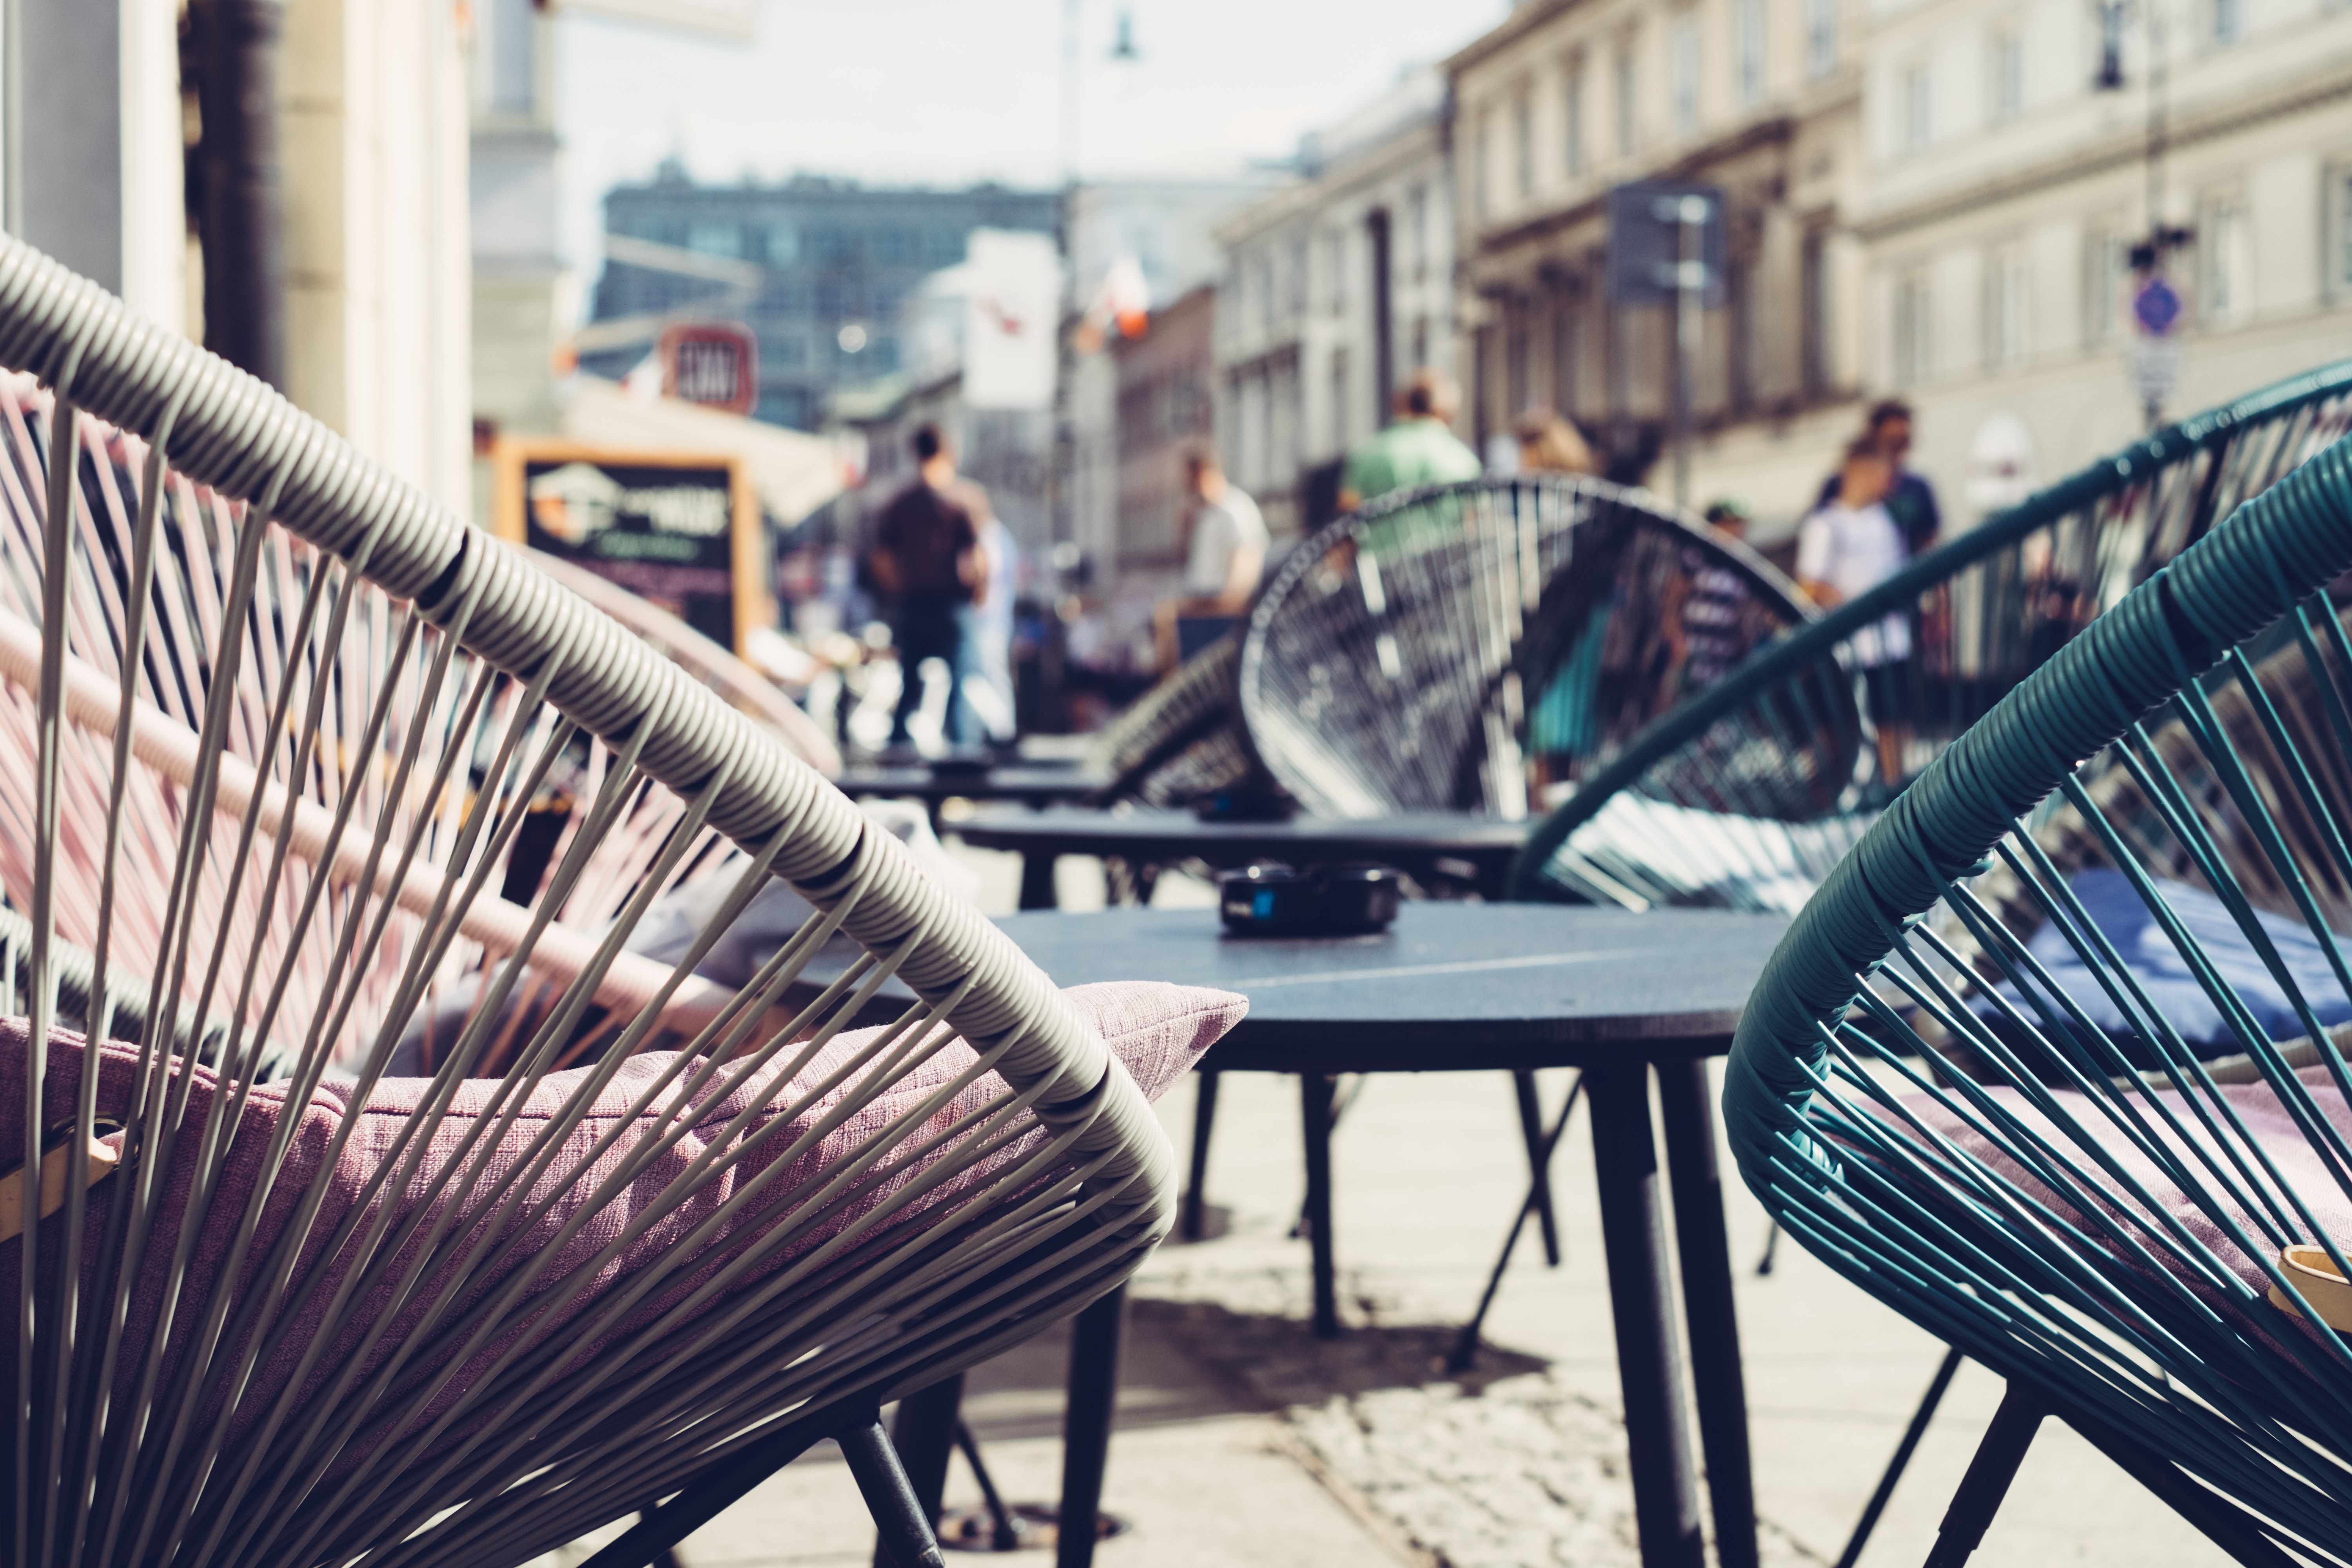
urban area, furniture, iron, chair, snapshot, mode of transport, street, water, architecture, table, infrastructure, line, design, sitting, pedestrian, city, metal, photography, vehicle, road, downtown, nonbuilding structure, steel